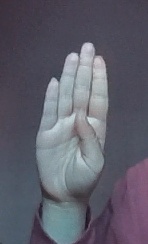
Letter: kaaf